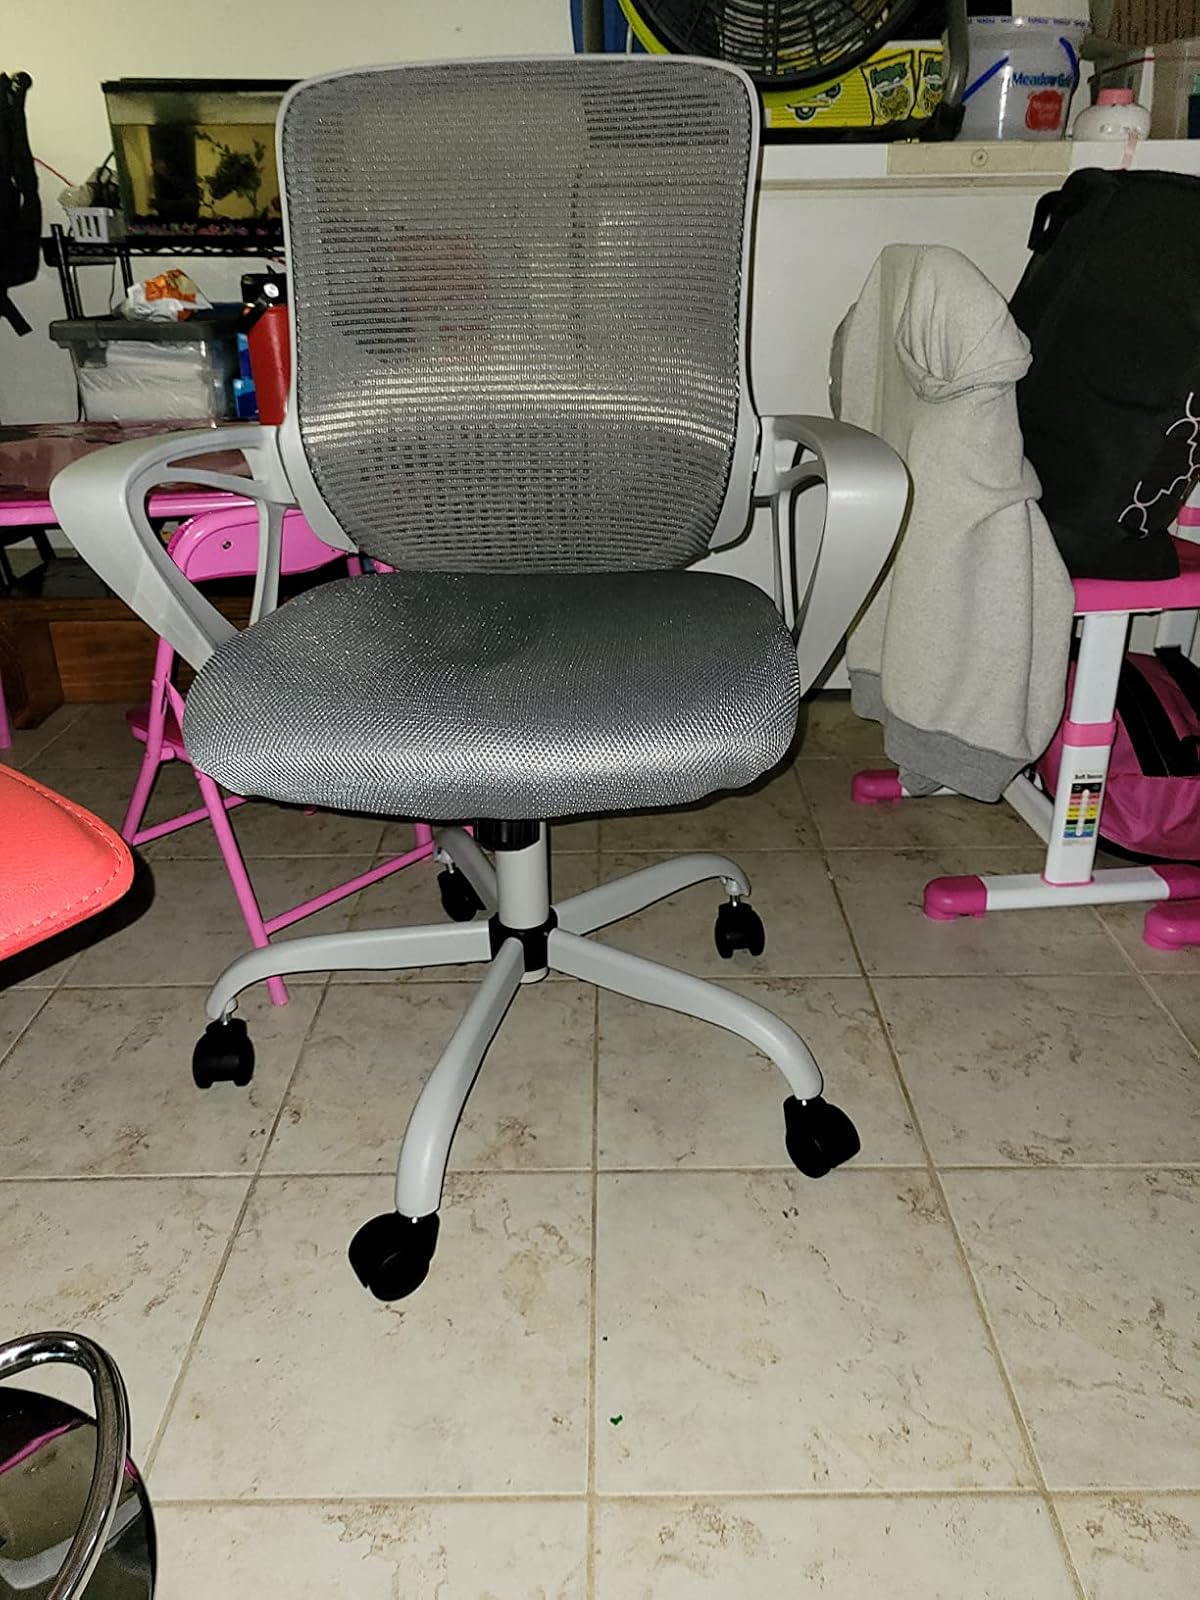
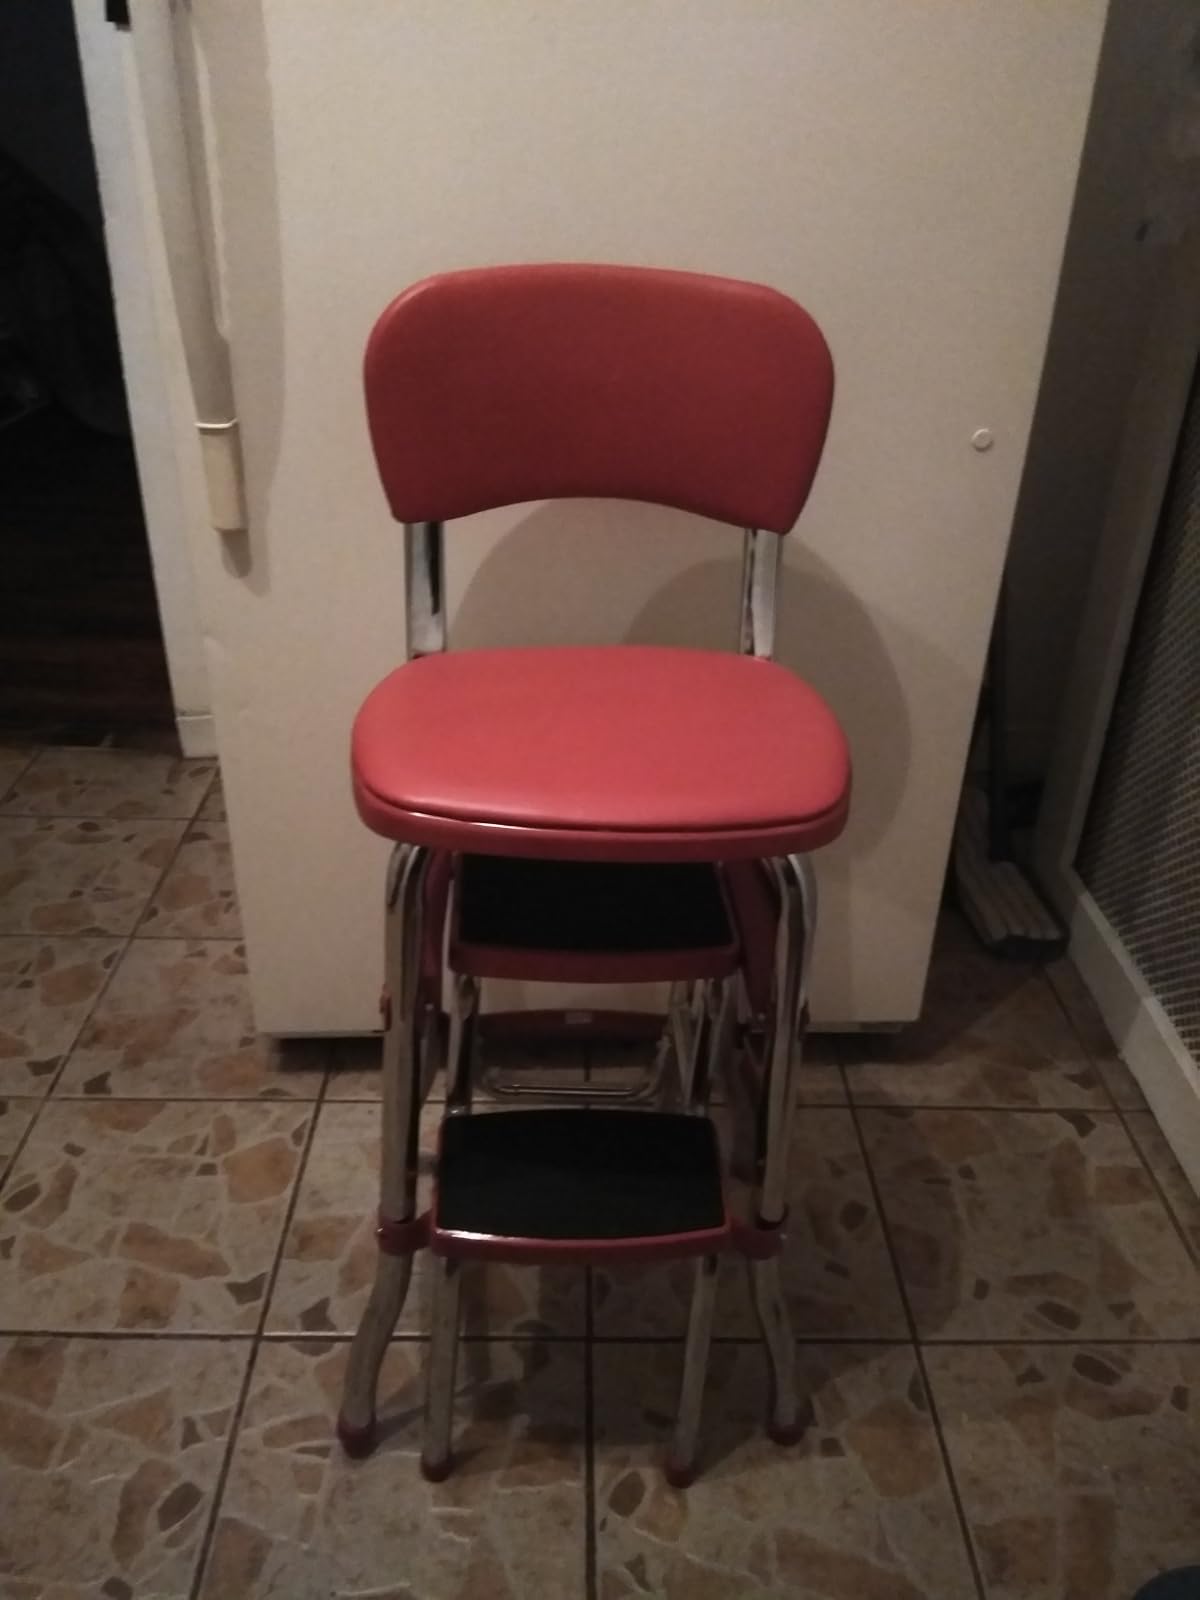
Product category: items_chair
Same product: no